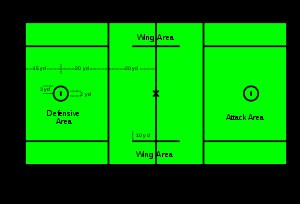
Lacrosse / Banen
Diagram af en lacrossebane i college for mænd.
Lacrosse er et boldspil, hvor to hold forsøger at score mål mod hinanden. Hver spiller er udstyret med en stang med et net for enden, som bruges til at kaste og gribe en lille hård bold.